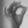
ASL letter: F